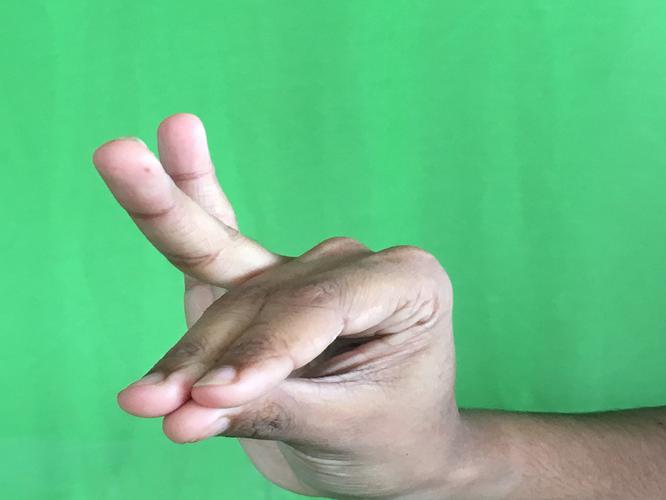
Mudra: Katakamukha_1
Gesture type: single_hand